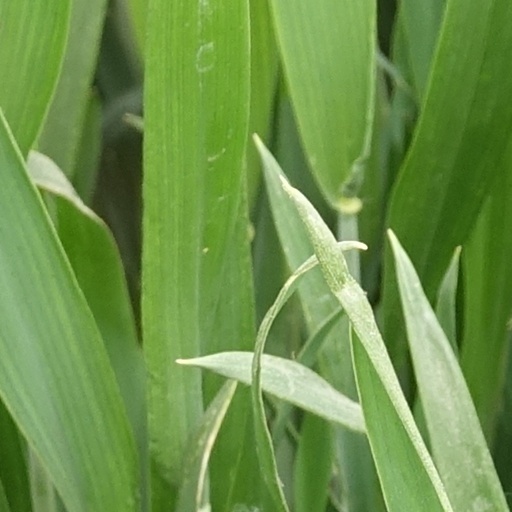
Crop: wheat